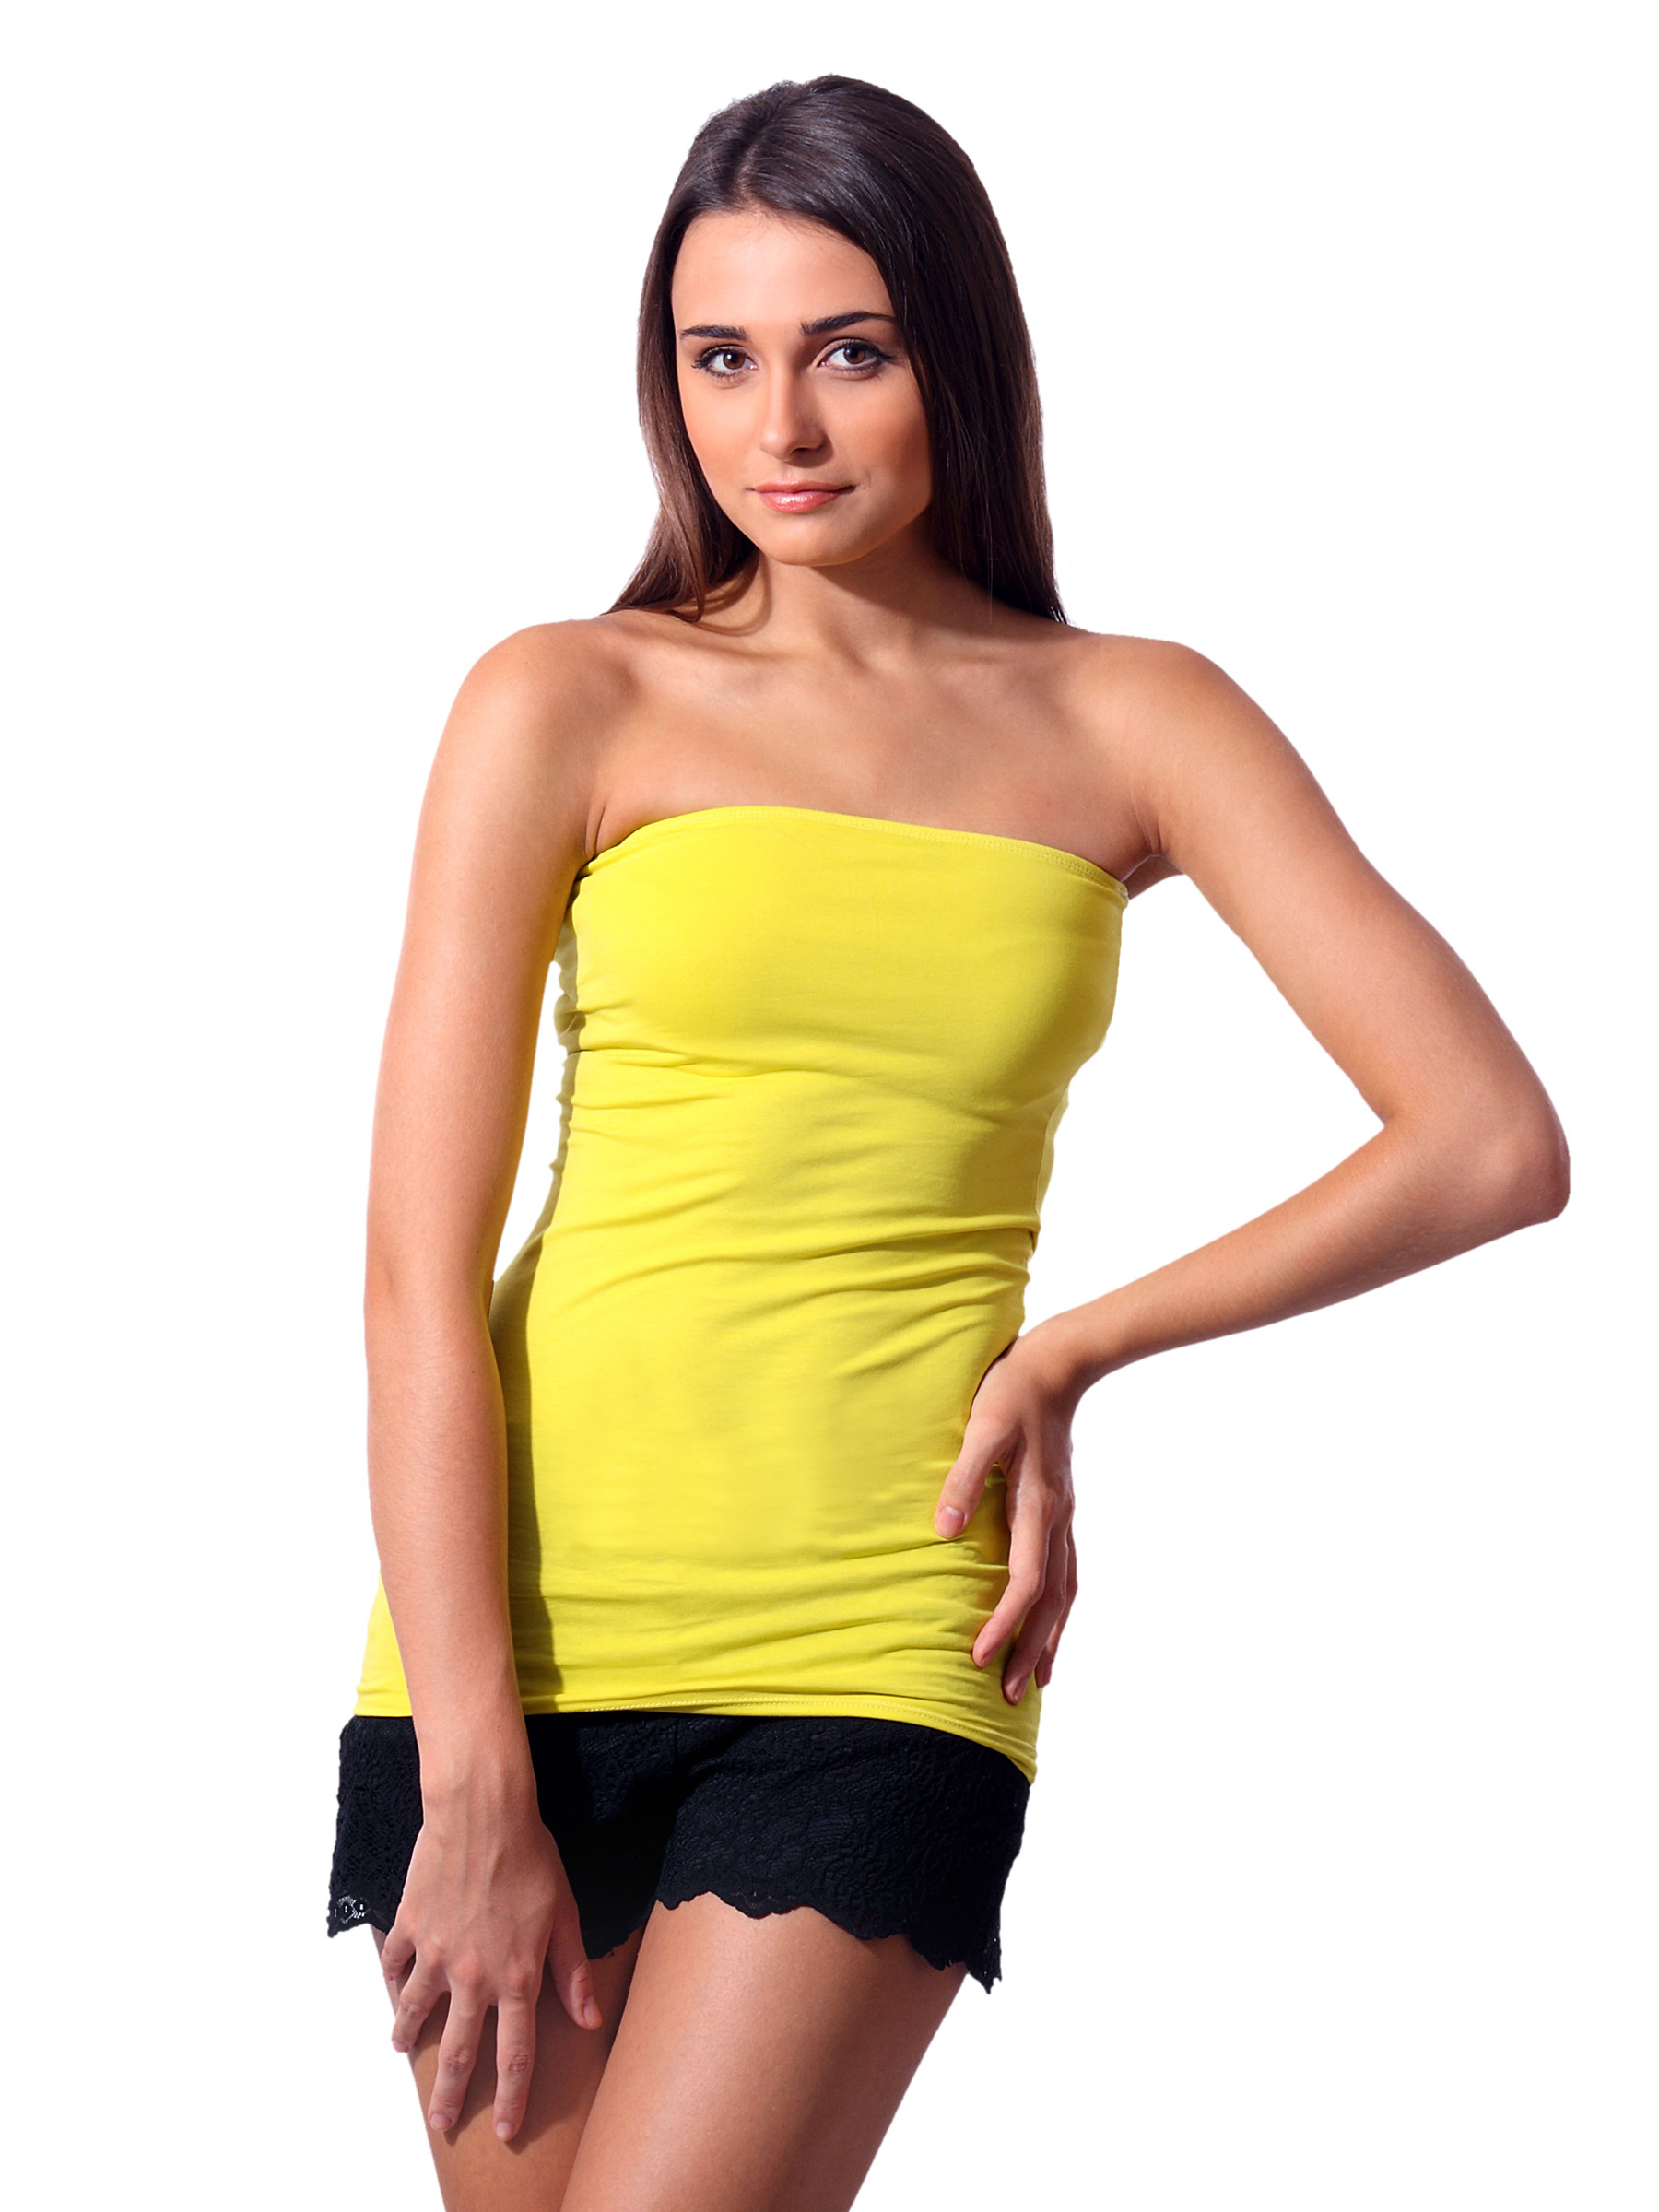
ONLY Women Live Love Yellow Tube Top
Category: Apparel / Topwear / Tops
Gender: Women
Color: Yellow
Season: Summer 2012
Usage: Casual